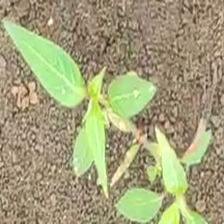
Weed species: Moti_dudhi(Euphorbia_geneculata_L)